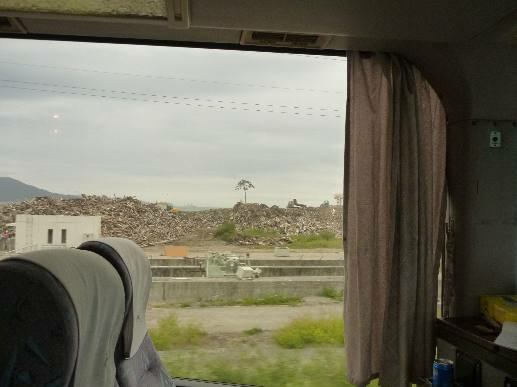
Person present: No